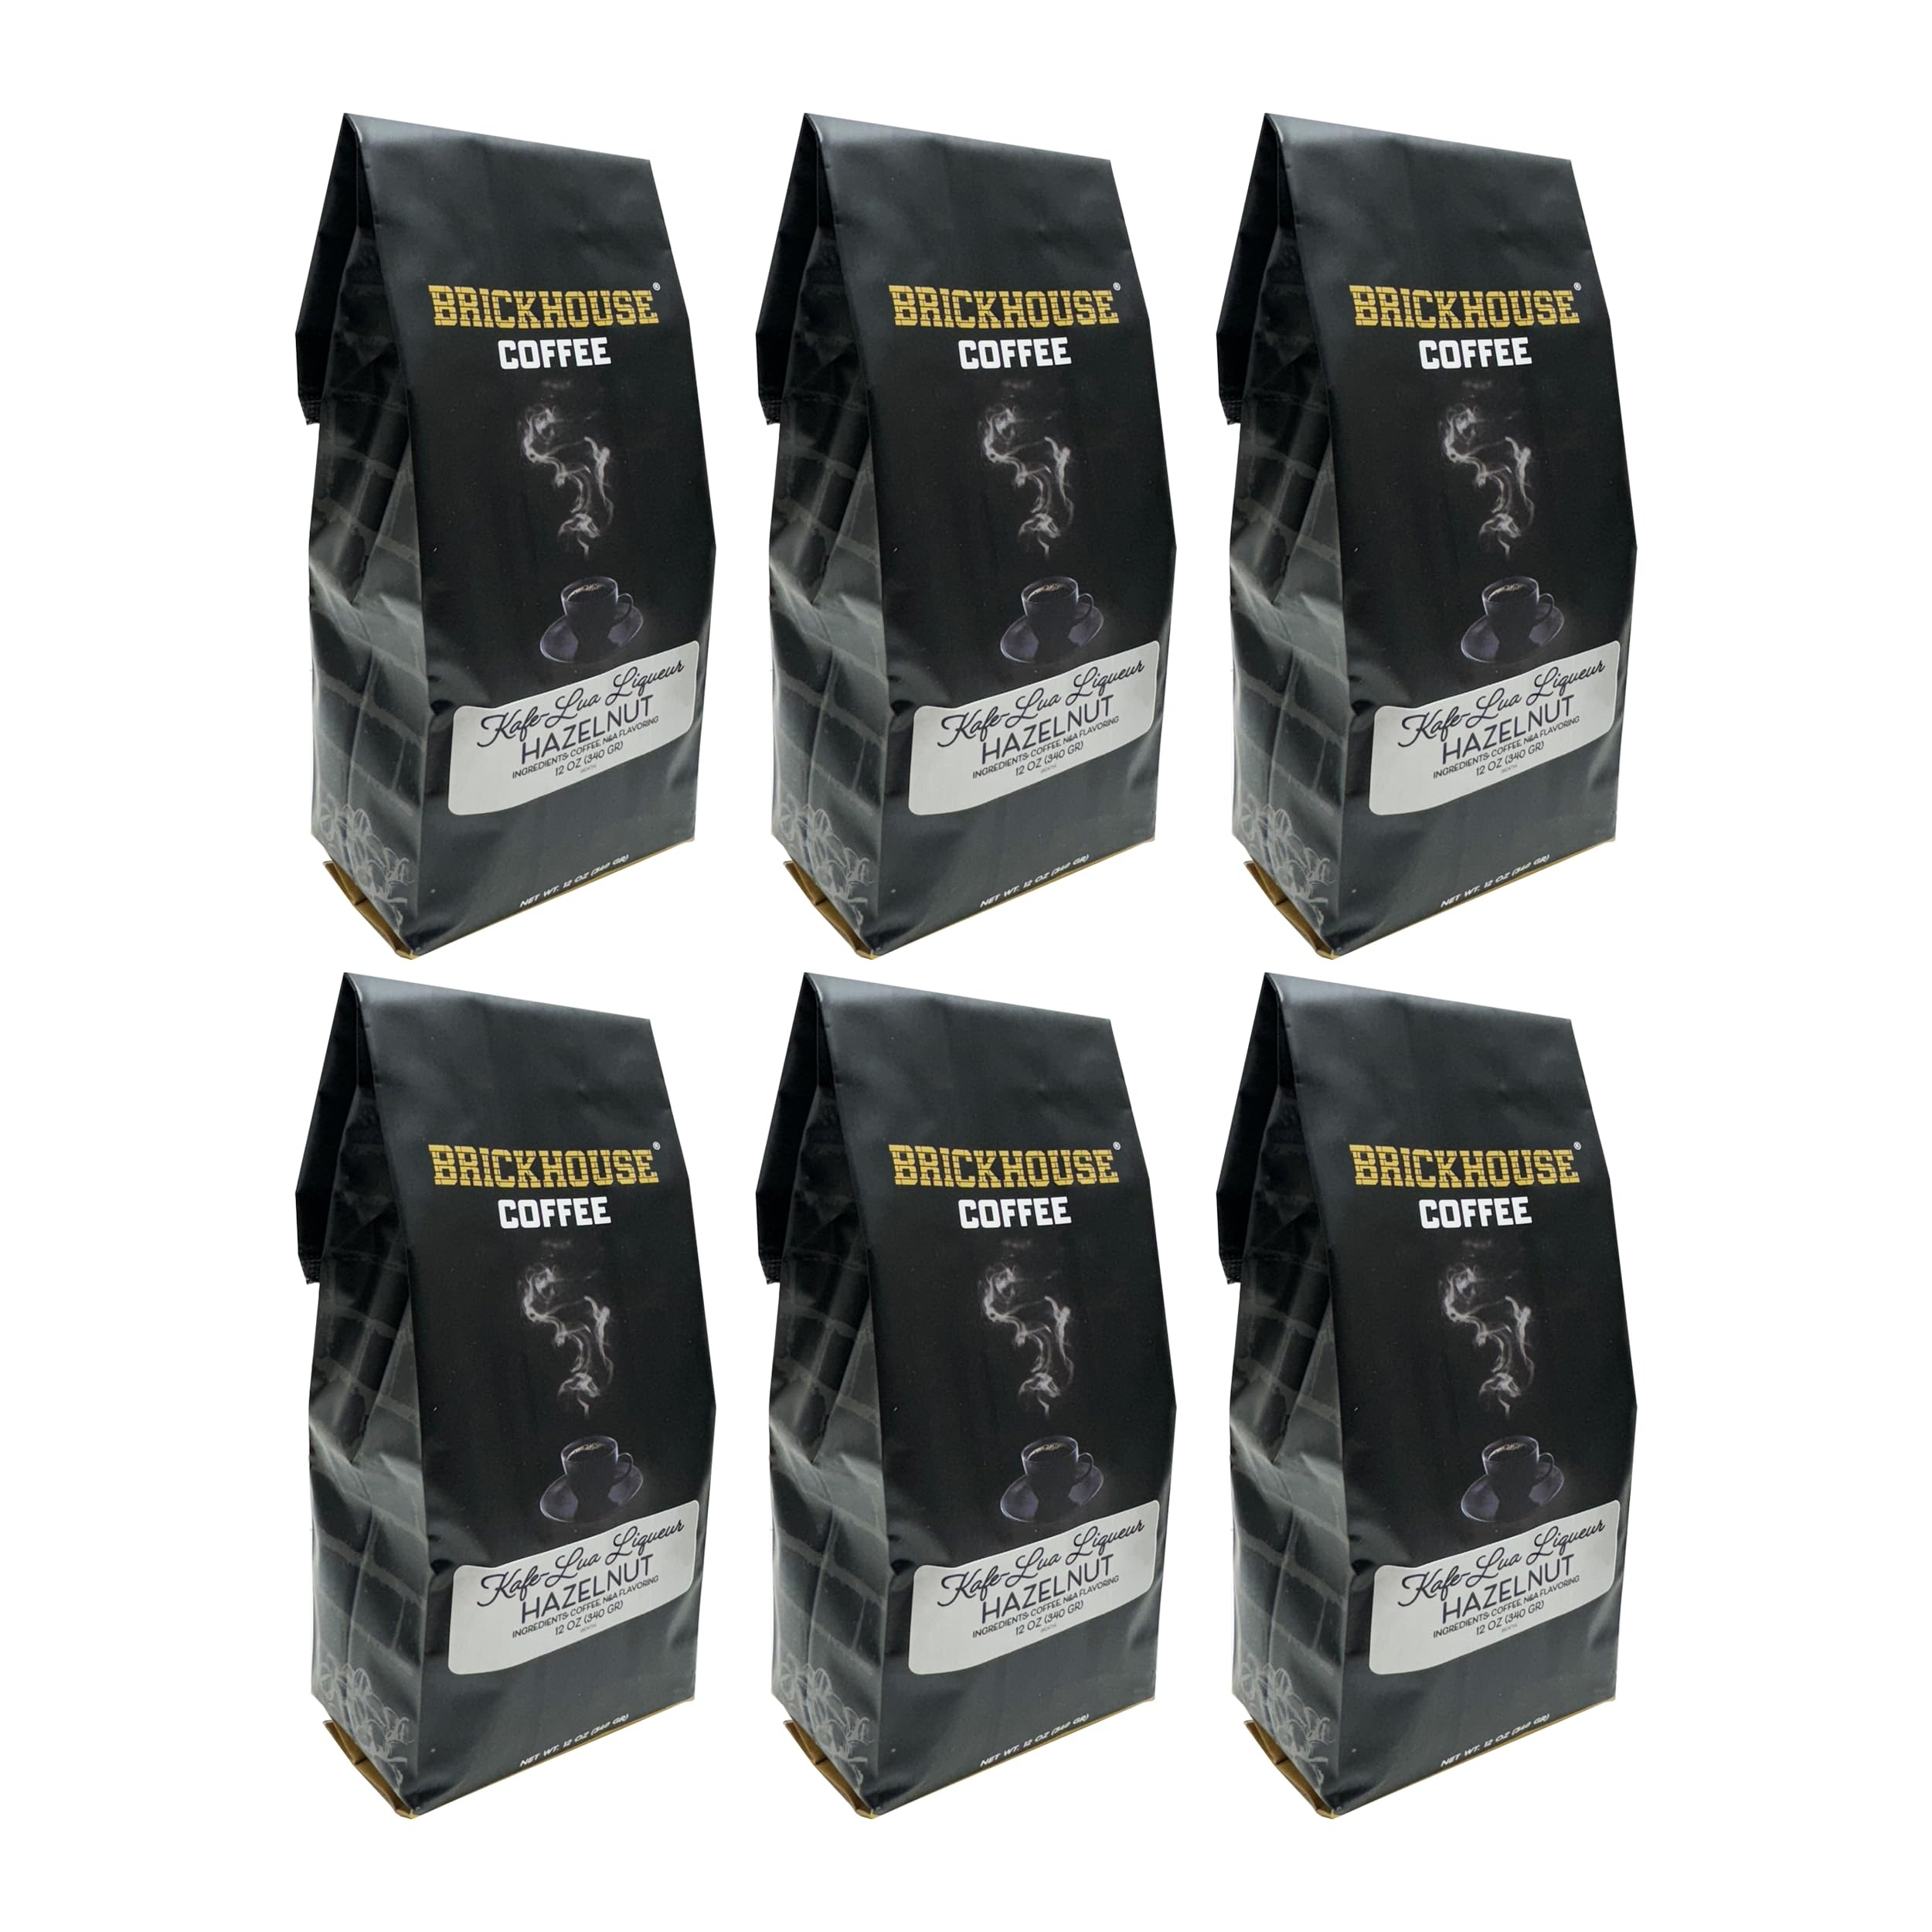
Item Name: Kafe-Lua Liqueur Flavored Ground Coffee By Brickhouse, Hazelnut, 6 x 12oz Bags
Bullet Point: Liqueur-Inspired Flavors: French Vanilla, Hazelnut, Mocha, and Original – each blend offers a distinctive, delicious flavor with a hint of liqueur inspiration.
Product Description: Indulge in the bold and luxurious flavors of Kafe-Lua Liqueur Flavored Ground Coffee by Brickhouse. Whether you're a fan of the creamy richness of French Vanilla, the nutty notes of Hazelnut, the chocolatey delight of Mocha, or the classic, smooth taste of Original, this coffee is crafted to deliver an extraordinary experience with every cup. Made from premium-quality Arabica beans, our ground coffee is infused with rich, liqueur-inspired flavors, creating a perfect balance of taste and aroma. Ideal for savoring at home or impressing guests, Kafe-Lua takes your coffee moments to new heights.
Value: 72.0
Unit: Ounce

Price: 46